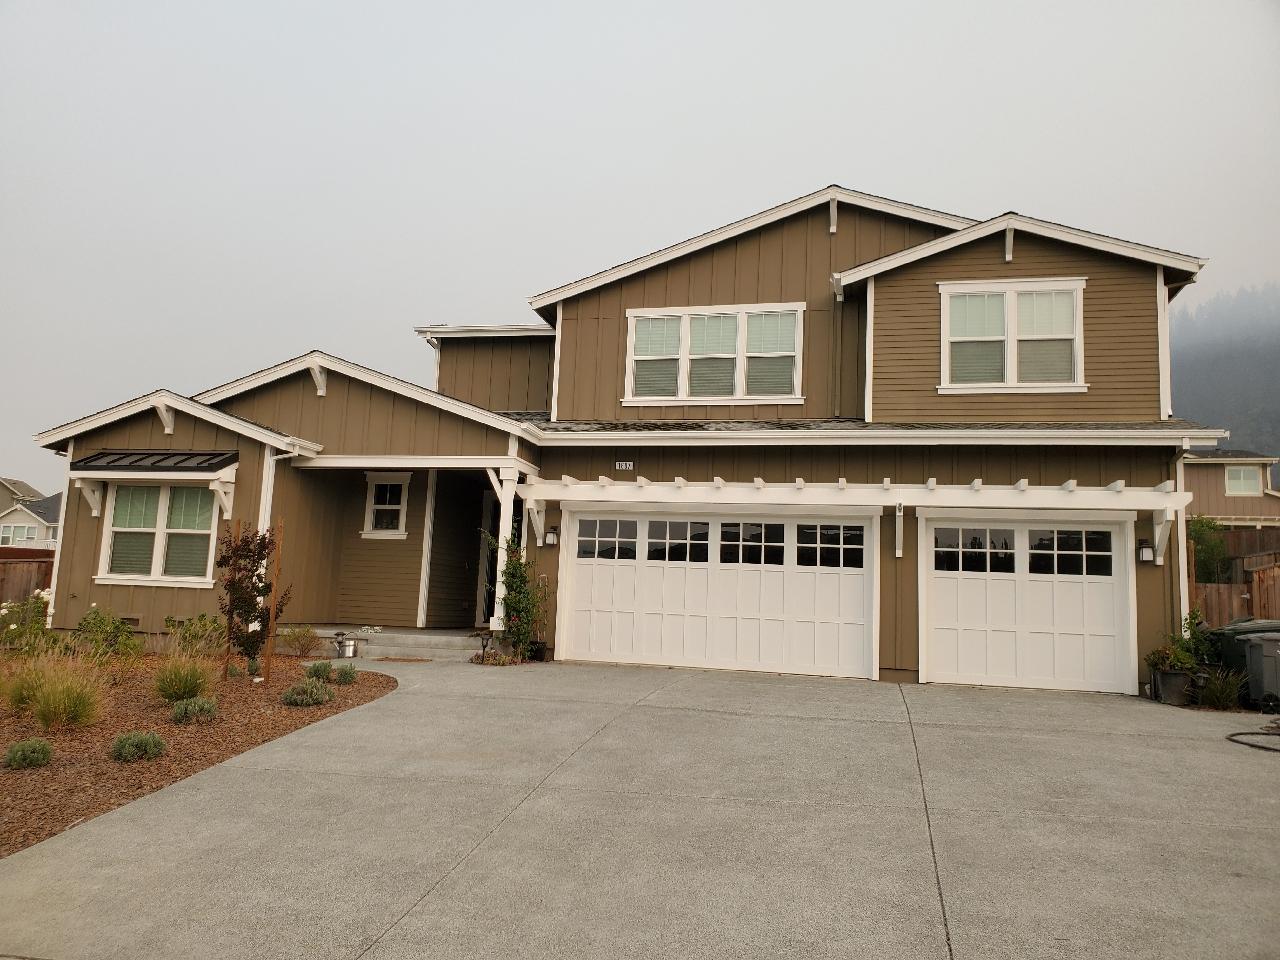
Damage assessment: no_damage